University of Wisconsin–La Crosse

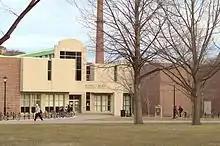
Eugene W. Murphy Library

Construction for a new academic building, Centennial Hall, began in spring 2009 and the building opened for the fall 2011 academic year. Built for $44 million, it houses 44 classrooms, two auditoriums, the Academic Advising Center, Counseling and Testing Center, Multicultural Student Services, Office of International Education, and Student Support Services.